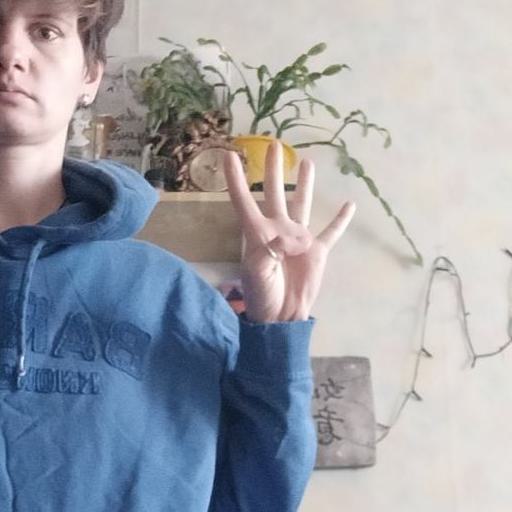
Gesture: four